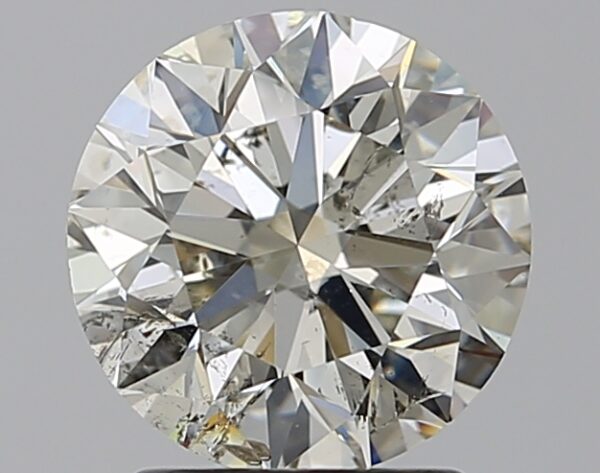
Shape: round
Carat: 1.9
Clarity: SI2
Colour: L
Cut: VG
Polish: EX
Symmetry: EX
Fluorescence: N
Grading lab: GIA
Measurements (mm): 7.78 x 7.83 x 4.96